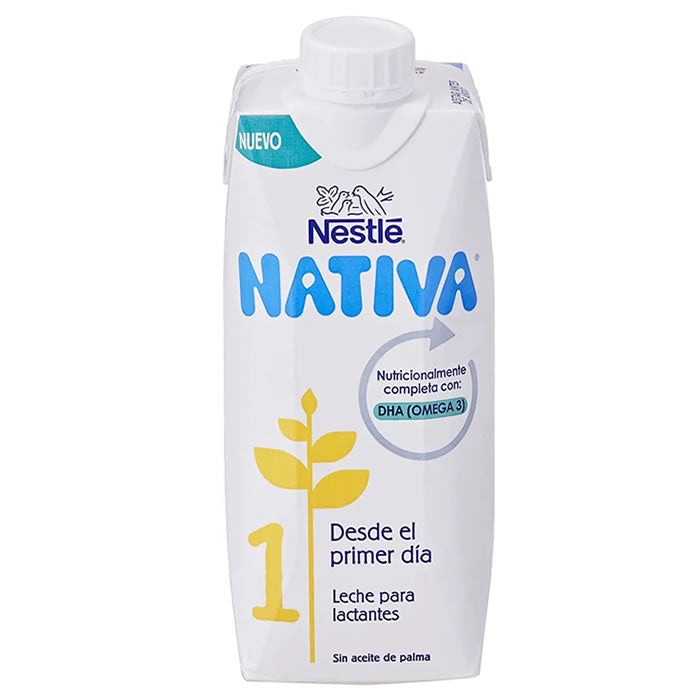
Nestle Nativa 1 Premium Liquid Milk 500ml
Brand: Jag Couture Beauty
Category: Baby & Toddler > Nursing & Feeding > Baby & Toddler Food > Baby Drinks > Concentrated Drinks